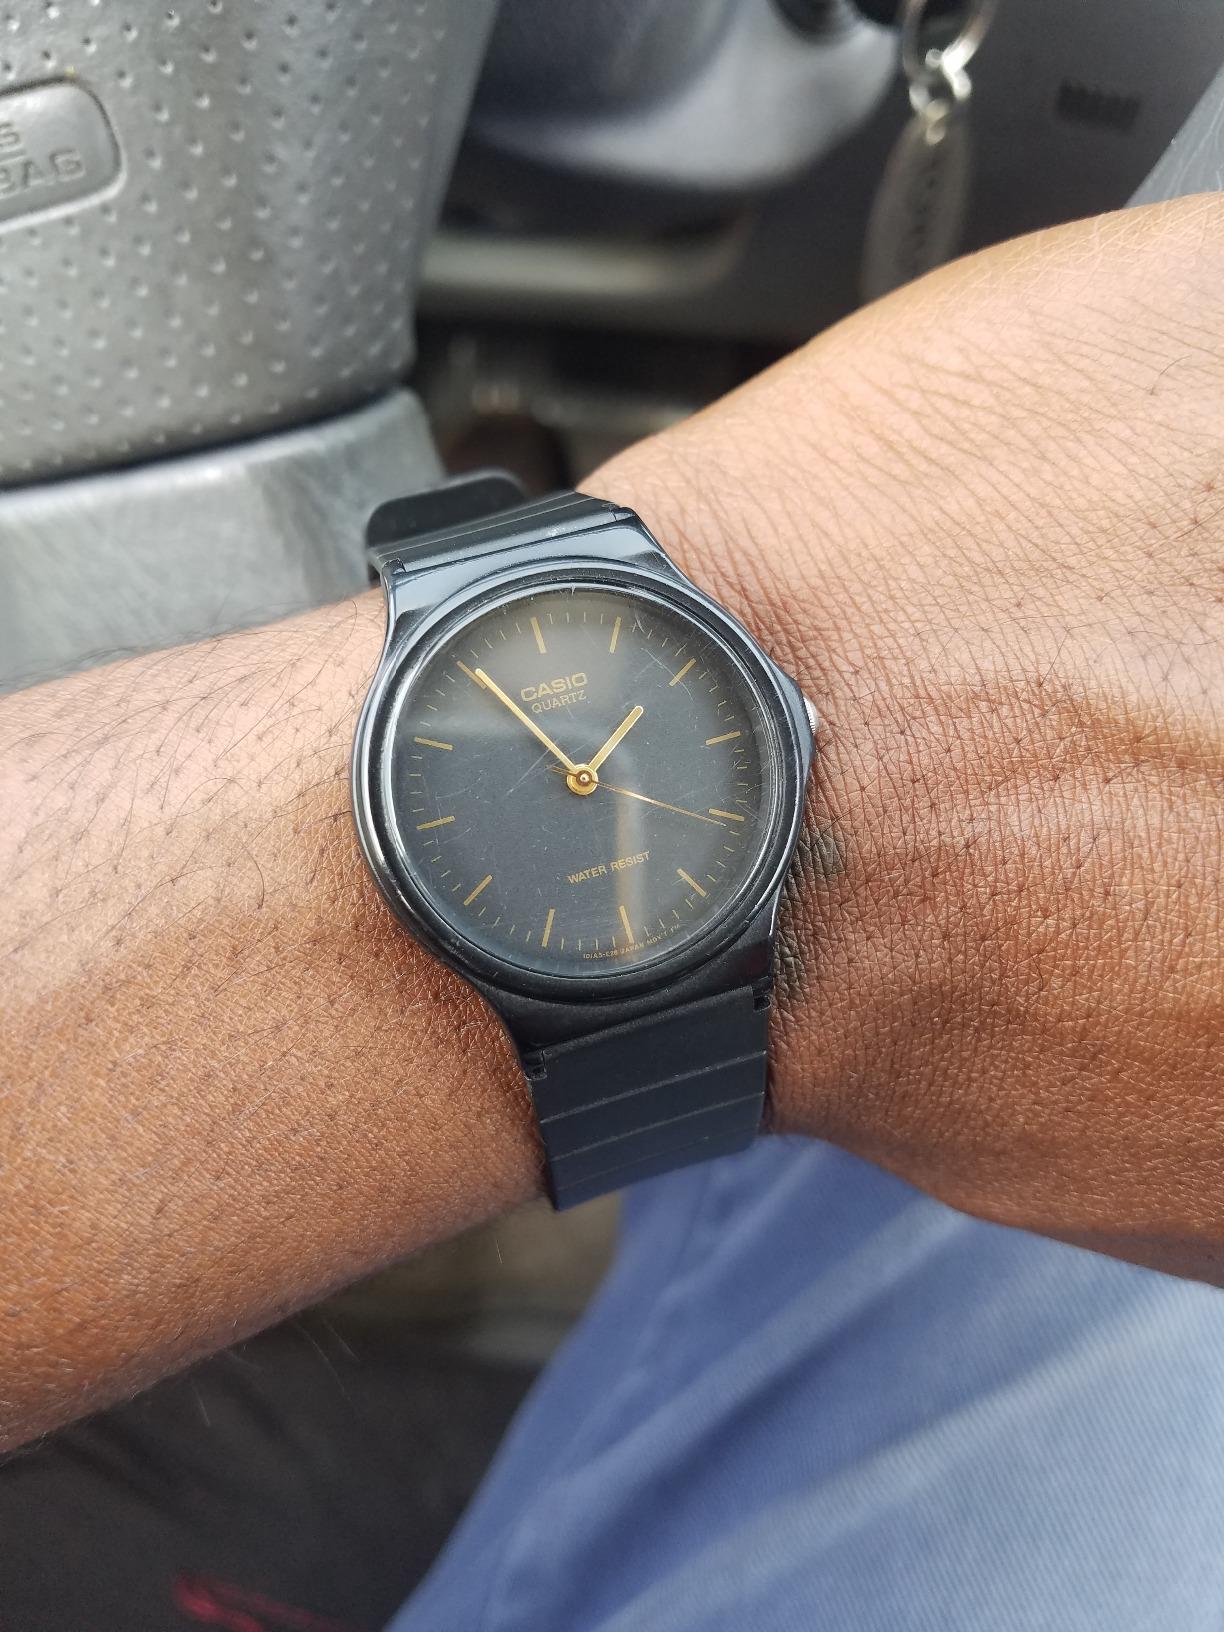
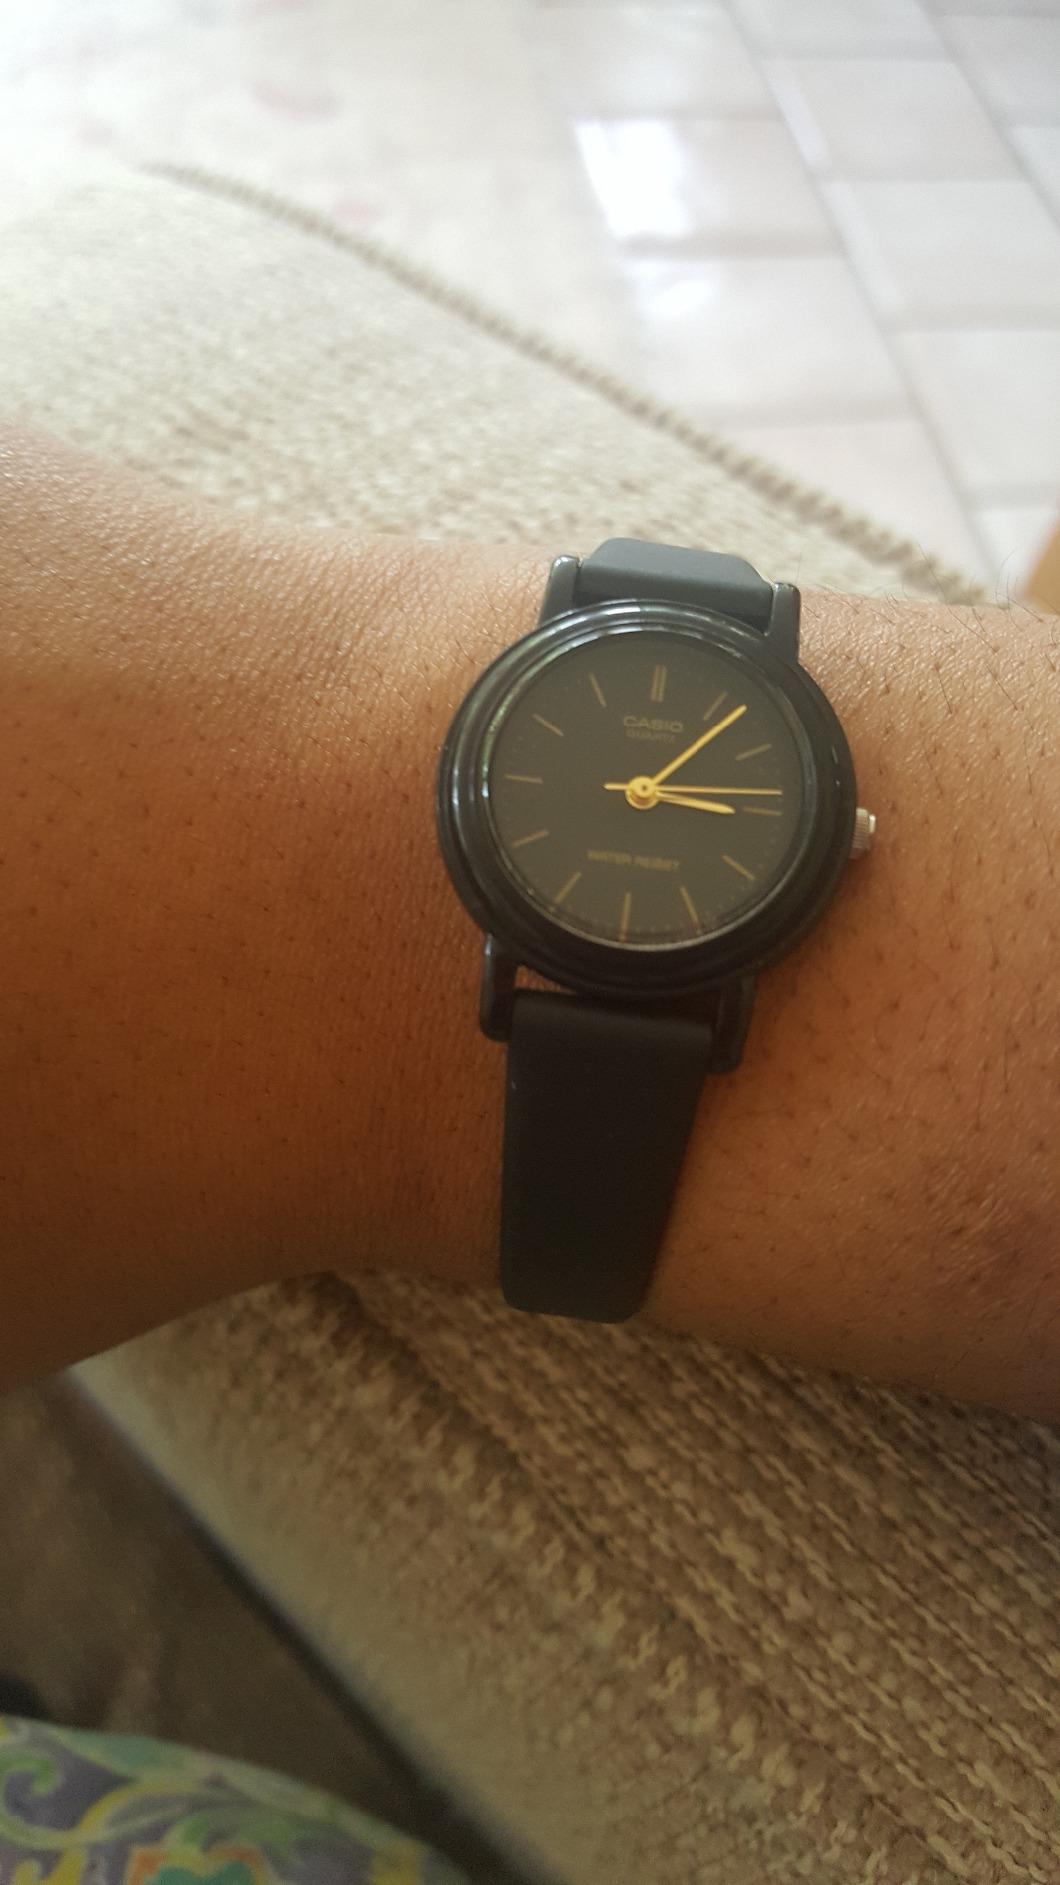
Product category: accessories_watch
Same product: no